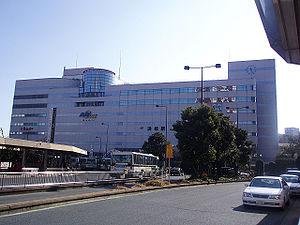
Hamamatsu est une ville située dans la préfecture de Shizuoka, au Japon. Elle est la municipalité la plus peuplée de cette préfecture.